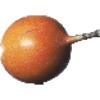
Label: Granadilla 1